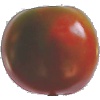
Label: Tomato Maroon 1